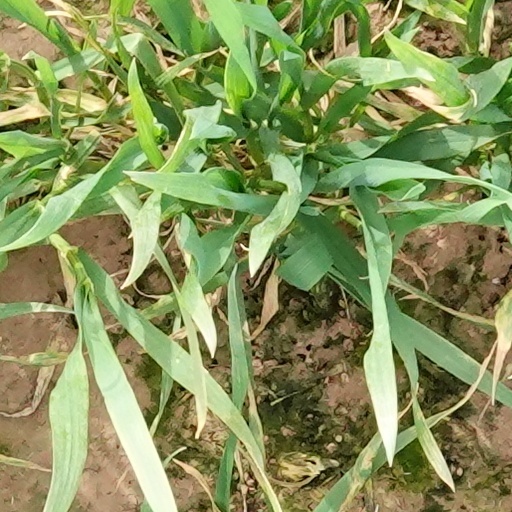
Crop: wheat